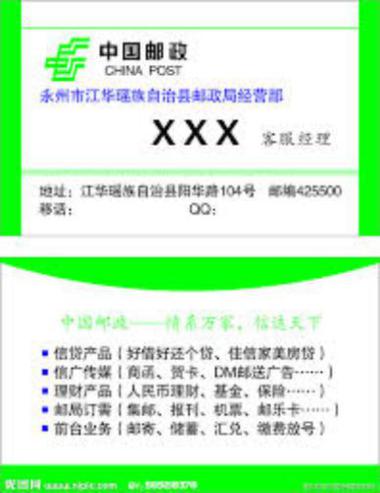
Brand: china post group corporation
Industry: Others